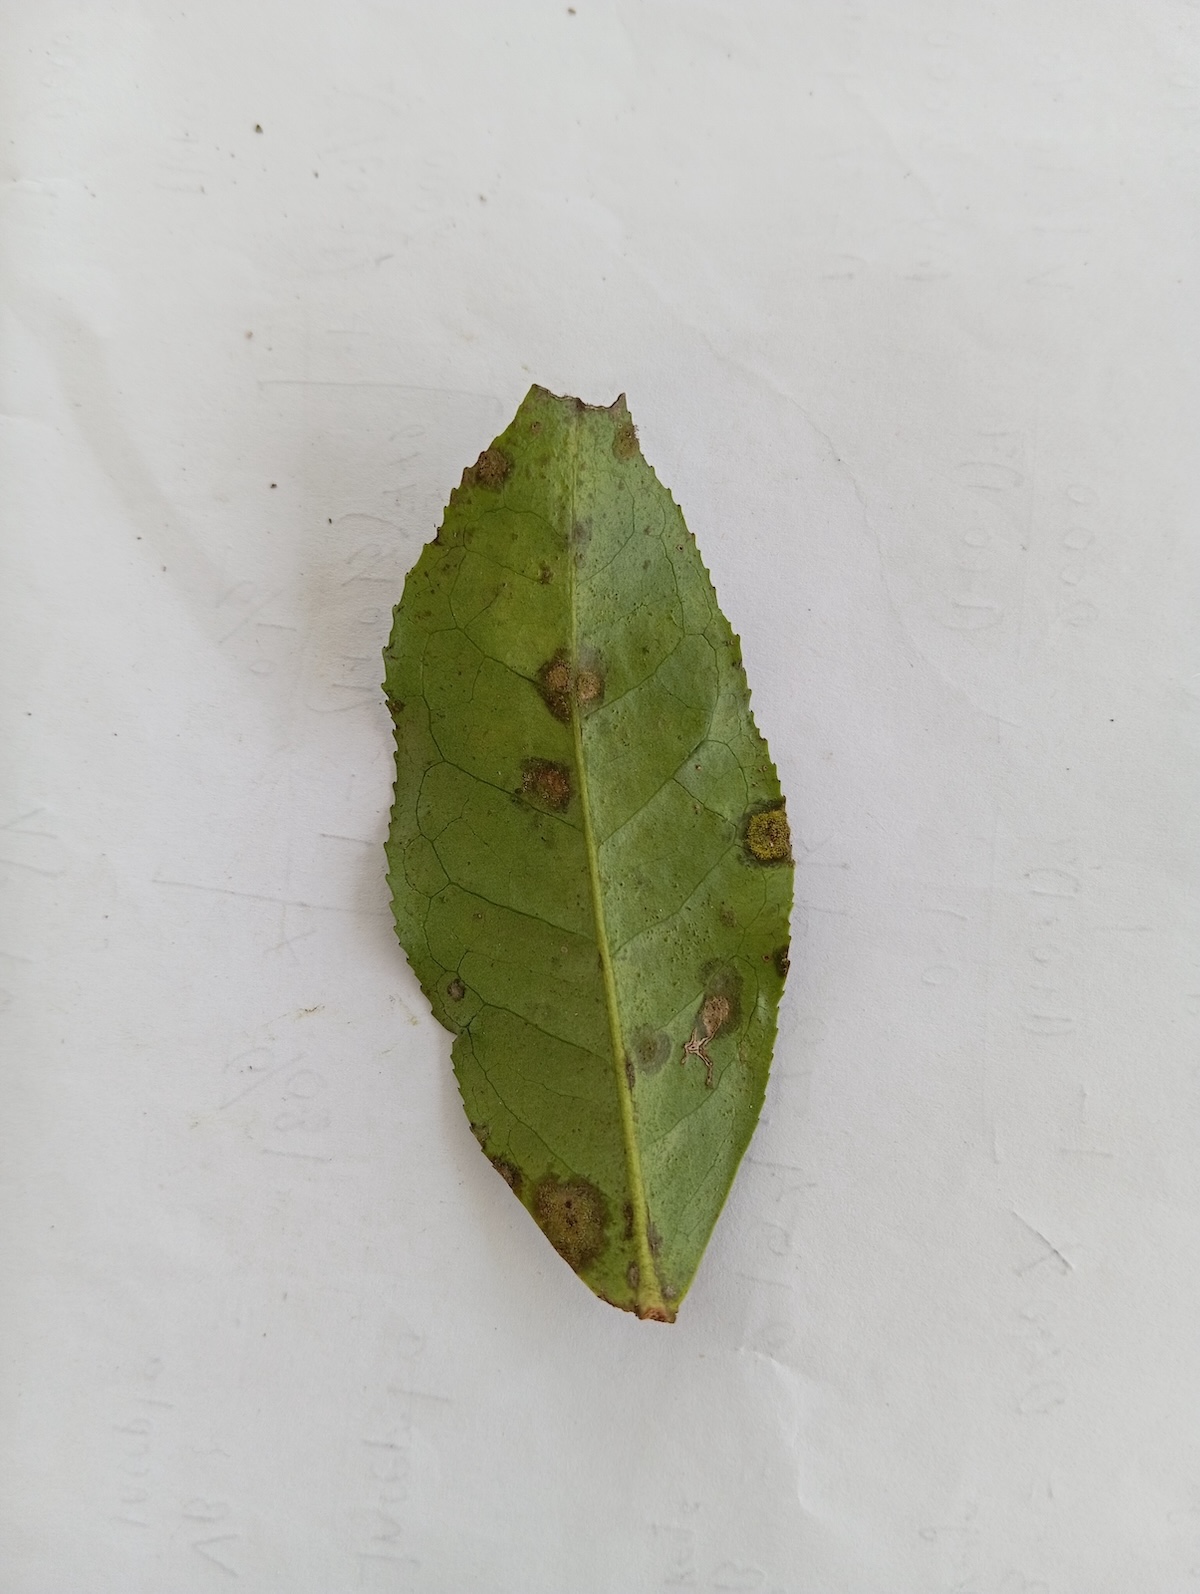
Label: Tea algal leaf spot